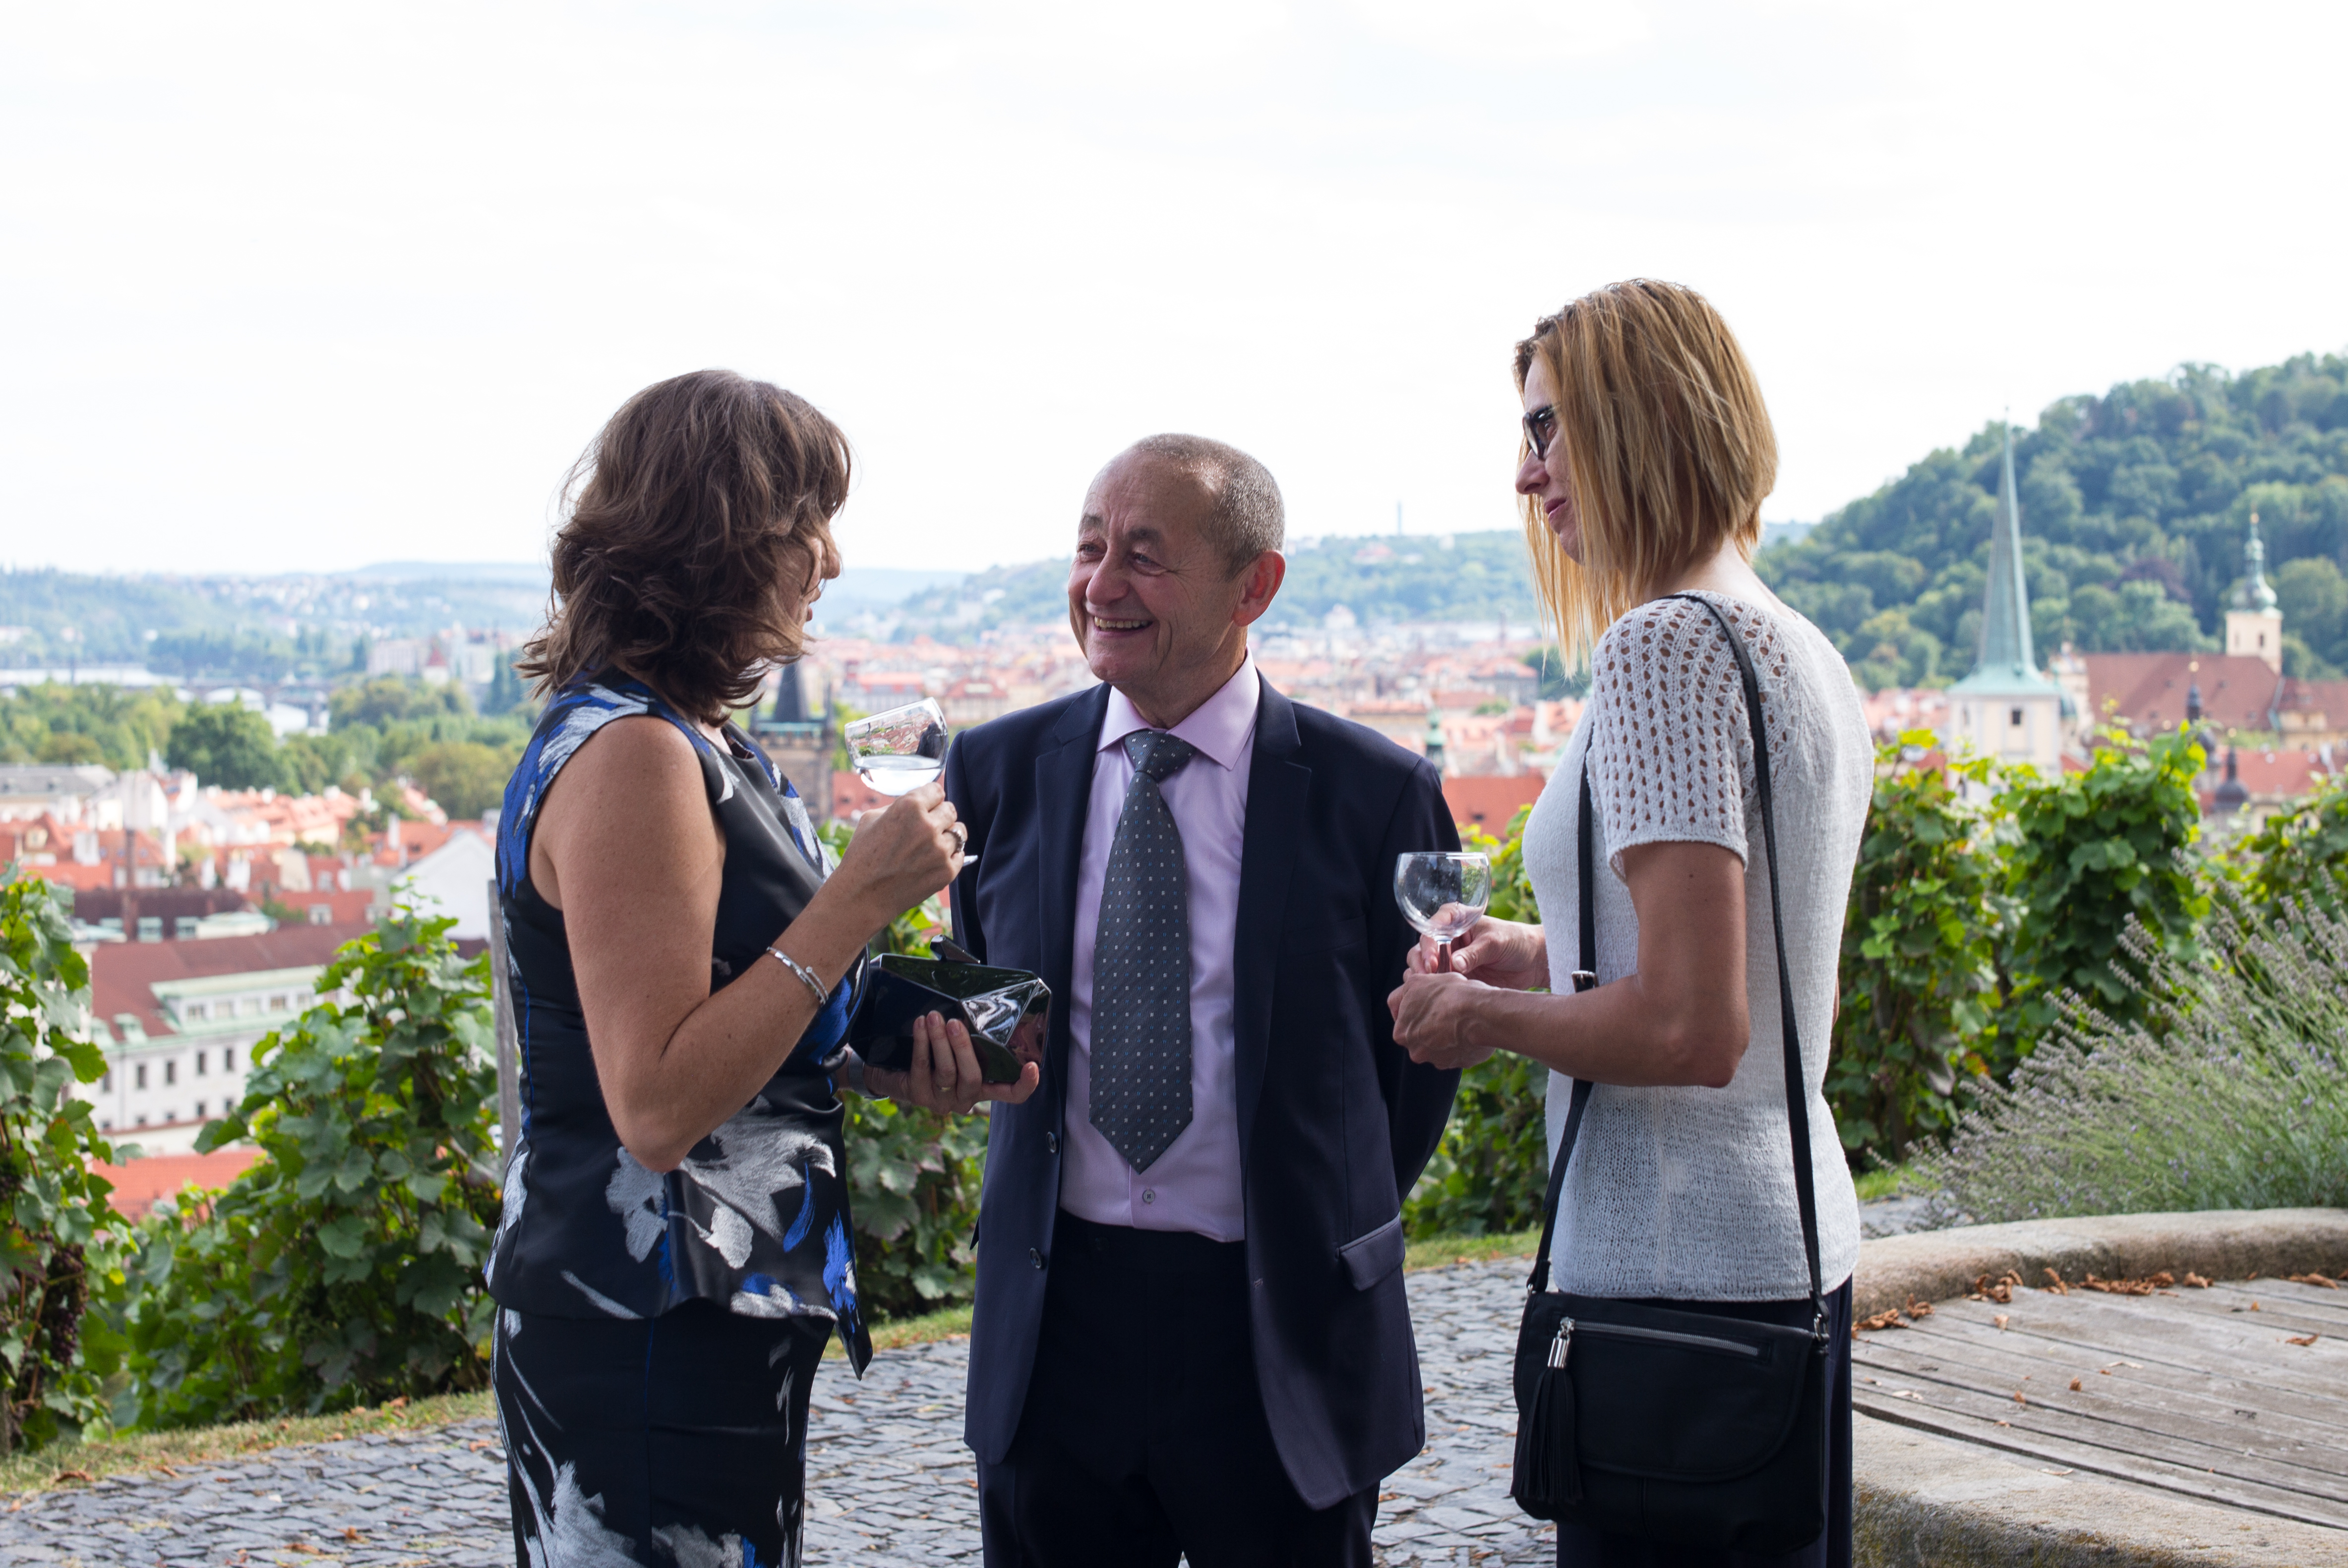
people, family, ceremony